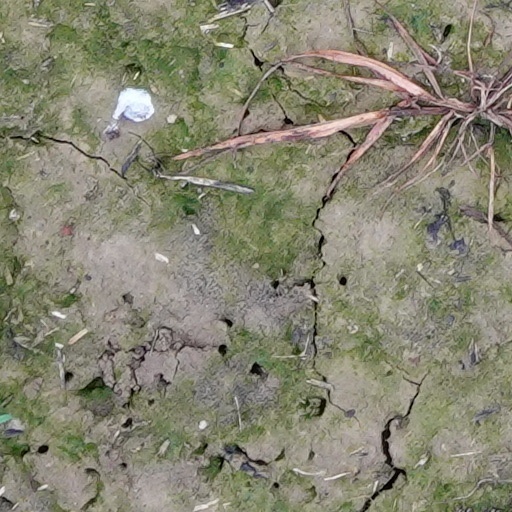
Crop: wheat